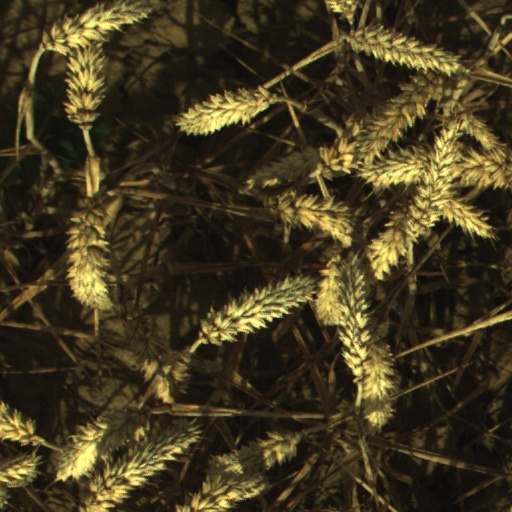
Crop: wheat